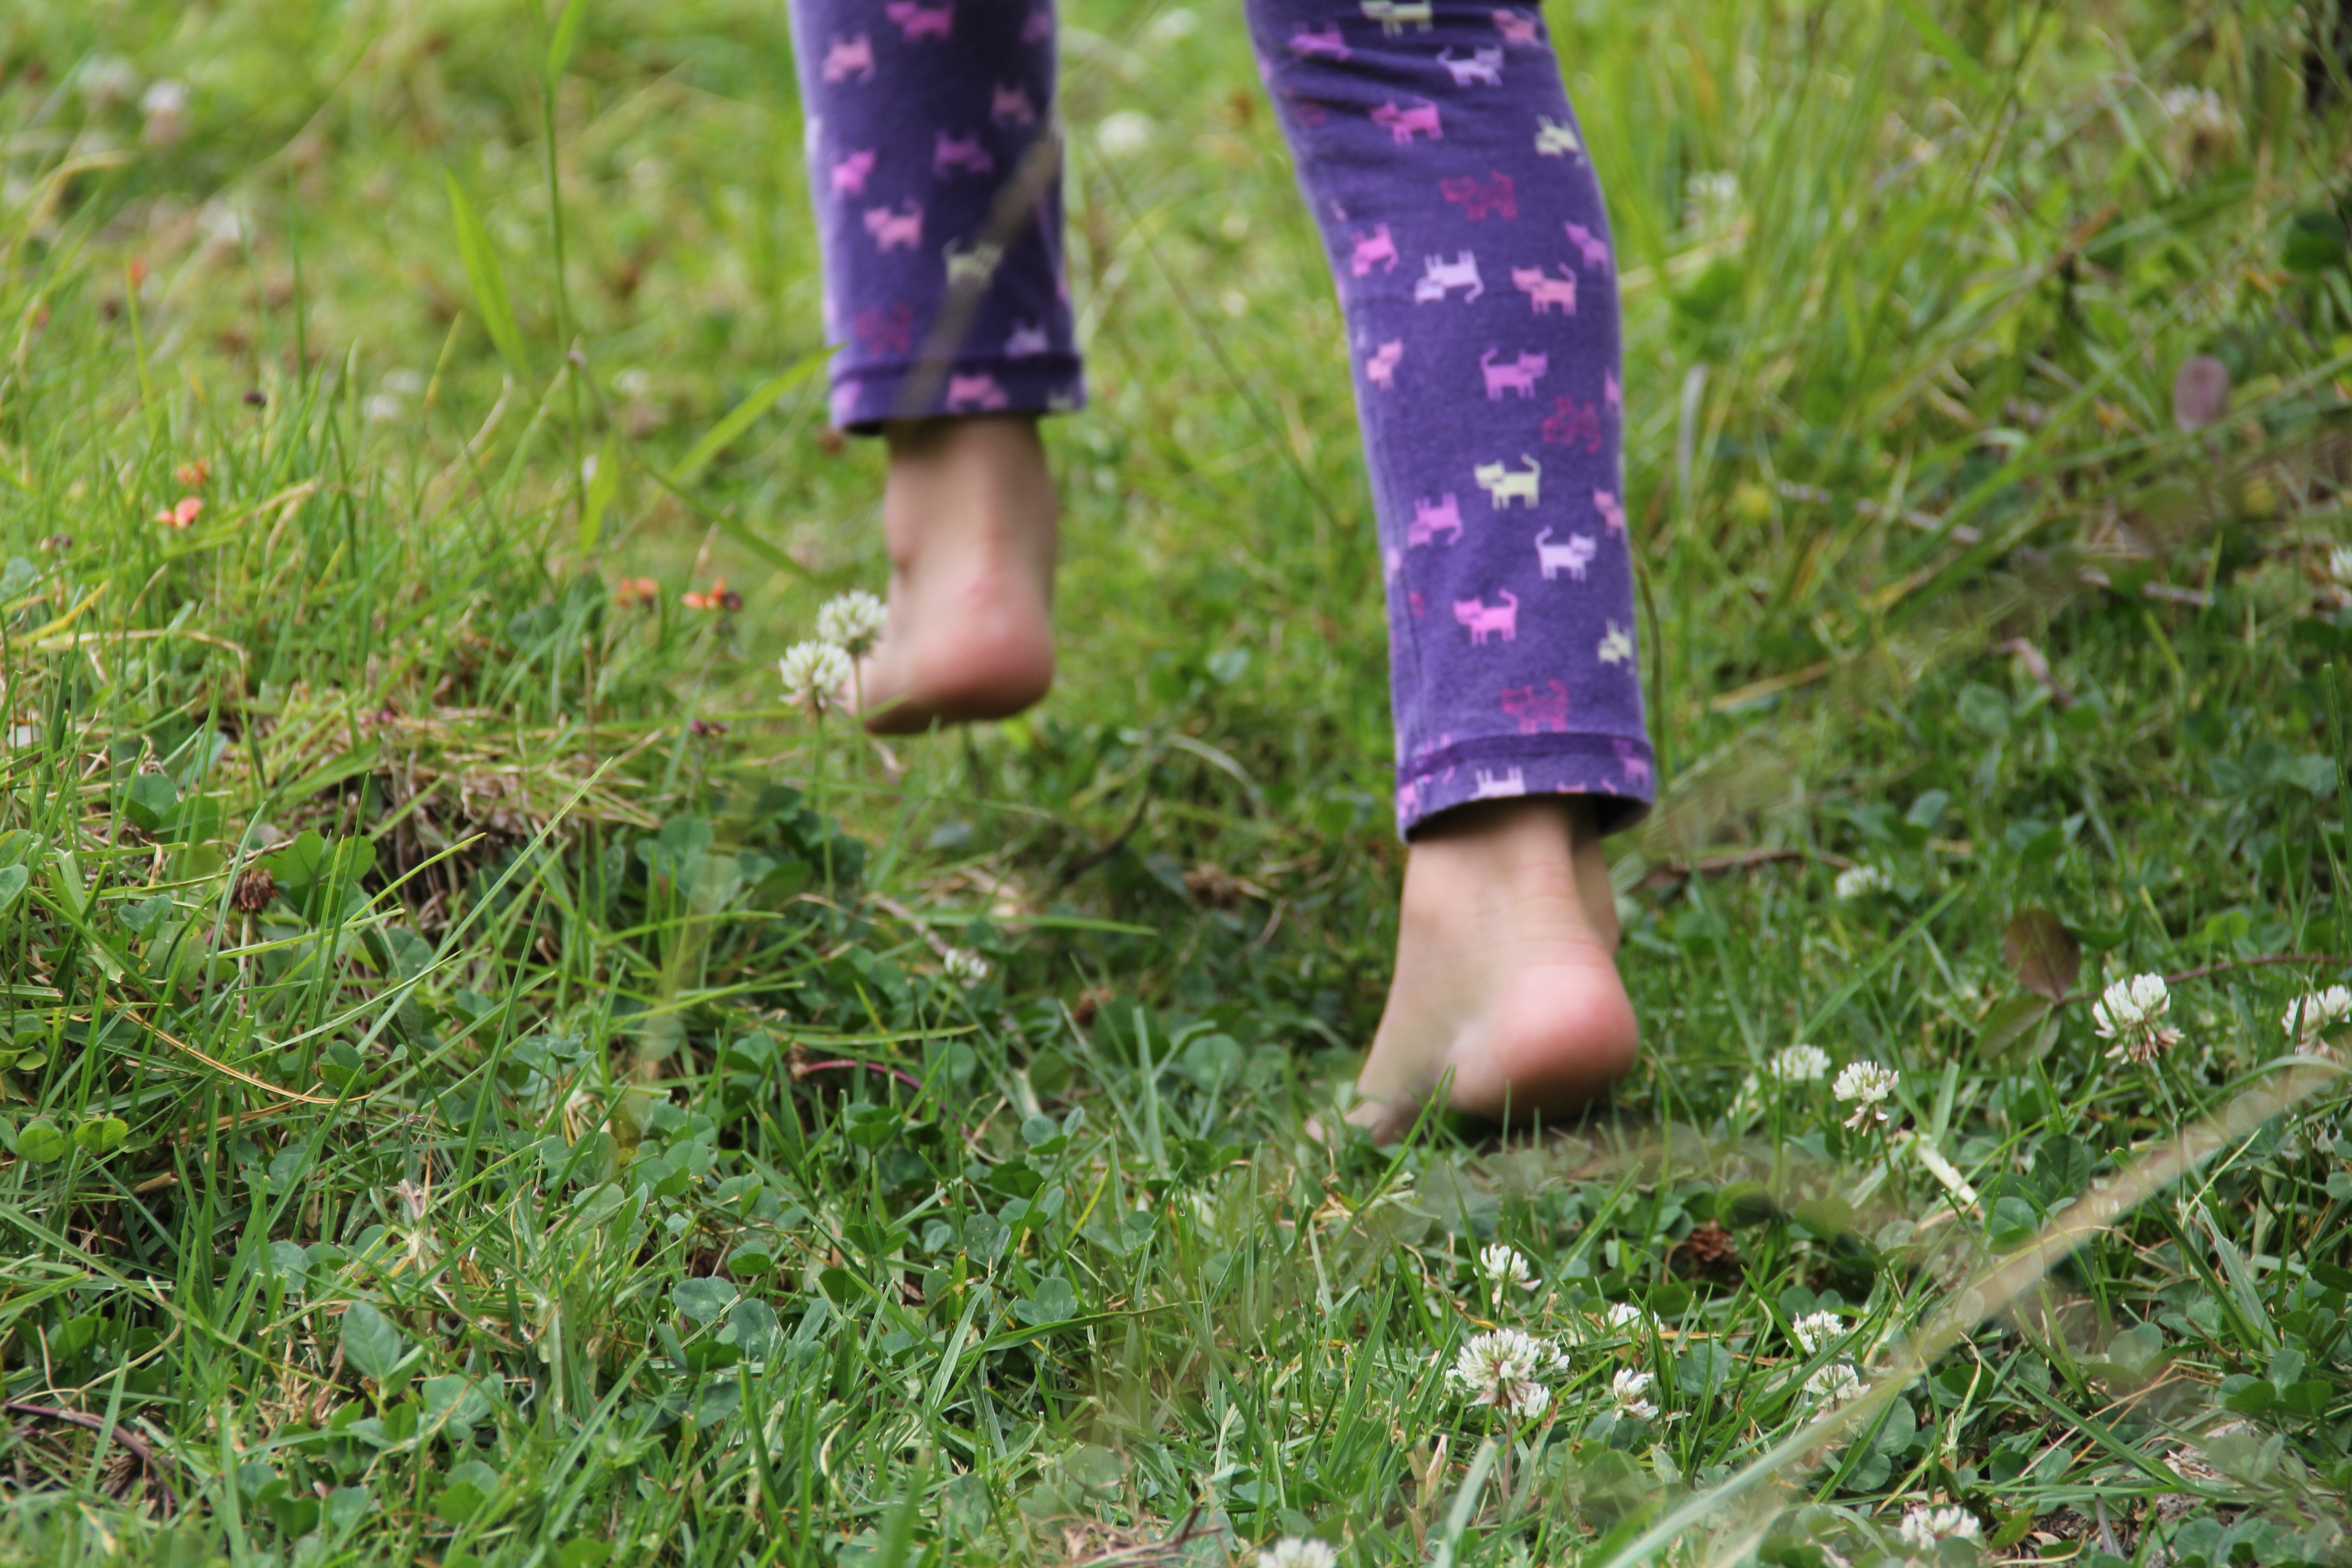
hand, grass, people, plant, girl, lawn, meadow, flower, purple, feet, run, walk, leg, green, relax, child, baby, barefoot, skip, happy, fingers, footwear, parts of the body, grass family